Swan 65

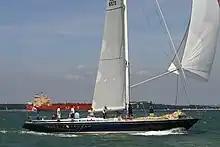
Swan 65 Sloop King's Legend NED6572 at the 2011 Swan Europeans in Cowes (GBR) held by the Royal Yacht Squadron

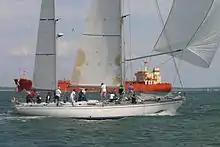
Swan 65-024 ketch - GBR 1665 - Desperado at the 2011 Swan Europeans in Cowes (GBR) held by the Royal Yacht Squadron

Ketch or sloop rig with aluminum spars and stainless steel standing and running rigging. Main (24m) mast has double aluminum in line spreaders and mizzen mast is with single spreaders. Standing rig with stainless steel wire rope with Norseman swageless terminals and consists of headstay, main backstay, the mizzen forward support is done using intermediate shrouds or a triatic stay, mizzen backstay, single upper shrouds and double lowers on main, single uppers and lowers on mizzen. Main, mizzen and spinnaker booms are aluminum. The original winches were manufactured by Lewmar and Barlow. Swan 65 has two spinnaker poles because gybeing large spinnakers by dipping the pole is considered too dangerous. With only one spinnaker pole operational ADC Accutrac performed gybes by lowering the spinnaker, repacking it and hoisting it up again on the other side. (Clare Francis 1978)